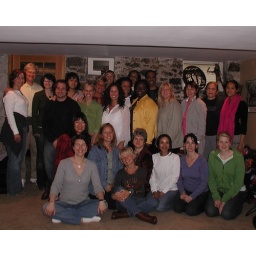
I'm in the middle sitting kneeling on the floor behind the blonde woman in the front.